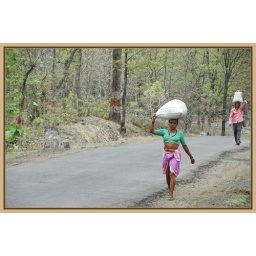
Adivasis carrying forest produce.Location: Forest road near Tansa sanctuary